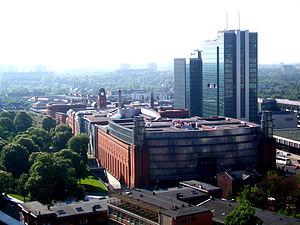
Le Stary Browar est un centre commercial et artistique, proche du centre historique de la ville de Poznań. Il est adjacent à un complexe de bureaux de grande hauteur, qui regroupe le Poznań Financial Centre et l'Andersia Tower.